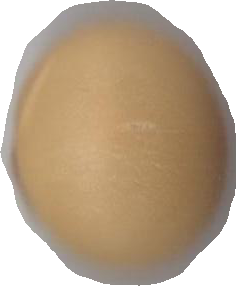
Variety: Dega